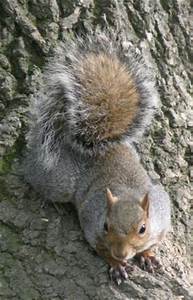
Label: squirrel